Economic history of the Netherlands (1500–1815)

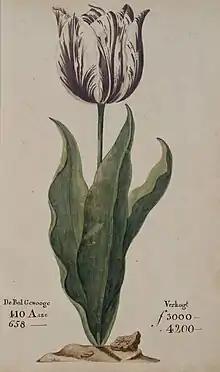
A tulip, known as "the Viceroy", displayed in a 1637 Dutch catalog. Its bulb cost between 3,000 and 4,200 guilders (florins) depending on size. A skilled craftsman at the time earned about 300 guilders a year.

During this period the flourishing of Dutch painters became emblematic of the Golden Age in Dutch culture. At the time, this was just an industry like many others, with offshoots like chemical pigment making. Its rise illustrates the general boom conditions in the country, like the horticultural developments that laid the basis for the sophisticated tulip farming sector (which had its own speculative bubble, known as the tulip mania). By 1636, the tulip bulb became the fourth leading export product of the Netherlands – after gin, herring and cheese. The price of tulips skyrocketed because of speculation in tulip futures among people who never saw the bulbs. Many men made and lost fortunes overnight, to the consternation of Calvinists who abhorred this artificial frenzy that denied the virtues of moderation, discretion and genuine work.